Cornelis de Hooghe

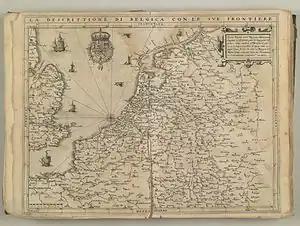
Map of the Netherlands - copper plate by Cornelis de Hooghe for Ludovico Guicciardini's description of the low countries

Cornelis de Hooghe (1541, in The Hague – 1583, in The Hague) was a 16th-century engraver and mapmaker from the Northern Netherlands.